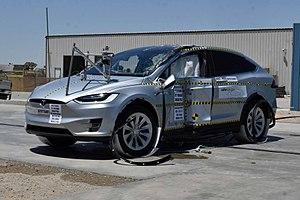
Un véhicule électrique est un moyen de déplacement dont la propulsion est assurée exclusivement par un ou plusieurs moteurs électriques. Il peut tirer son énergie de ressources embarquées comme une batterie électrique, ou être connecté à une source extérieure, par exemple via une caténaire. Le moteur peut être embarqué, comme dans le cas de la plupart des véhicules terrestres, ou extérieur comme dans le cas du transport par câble.